Organization of the Luftwaffe (1933–1945)

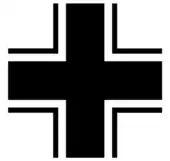
Image of the emblem of the German Armed forces of WWII, the Iron Cross

Before the 1930s and 1940s, air power had not matured enough to be considered a dominant weapon of war. Unlike the other two forces, air power did not have past experience to draw upon. This resulted in the air force having to learn from experience rather than the classroom. There were no cohesive ideas for the organisation of a structured, modern air force. One train of thought subordinated the air force to the army in support of land operations and to the navy for maritime tasks. It would be staffed by soldiers or sailors trained to fly.